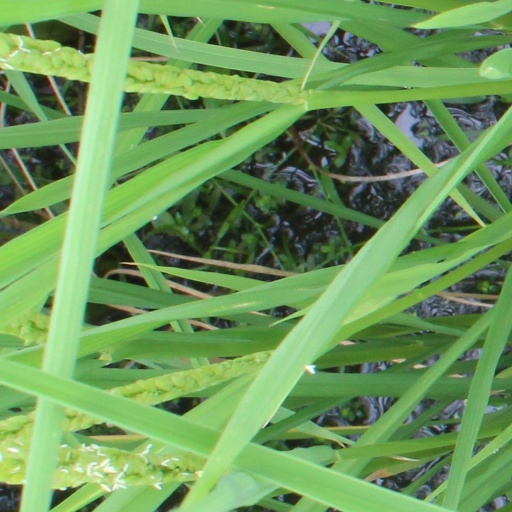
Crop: rice